George Wyndham, 3rd Earl of Egremont

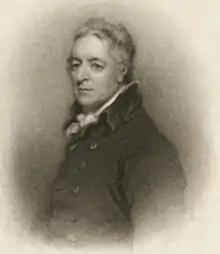
The 3rd Earl of Egremont; portrait by Thomas Phillips; engraved by John Samuel Agar

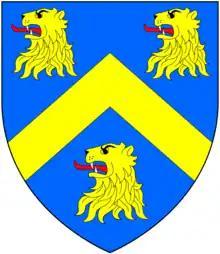
Arms of Wyndham: "Azure, a chevron between three lion's heads erased or"

George O'Brien Wyndham, 3rd Earl of Egremont (18 December 1751 – 11 November 1837) of Petworth House in Sussex and Orchard Wyndham in Somerset, was a British peer, a major landowner and a great art collector. He was interested in the latest scientific advances. He was an agriculturist and a friend of the agricultural writer Arthur Young, and was an enthusiastic canal builder who invested in many commercial ventures for the improvement of his estates. He played a limited role in politics.